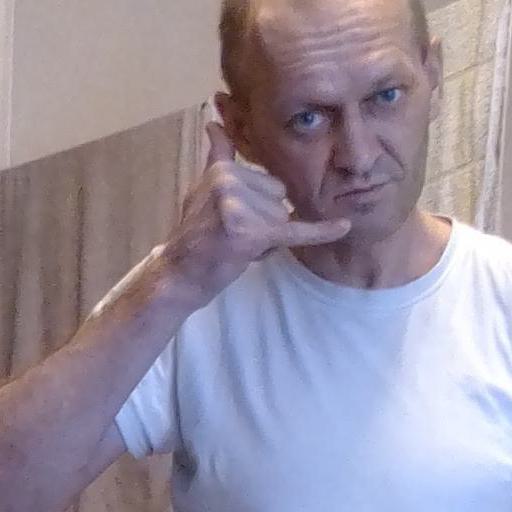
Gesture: call